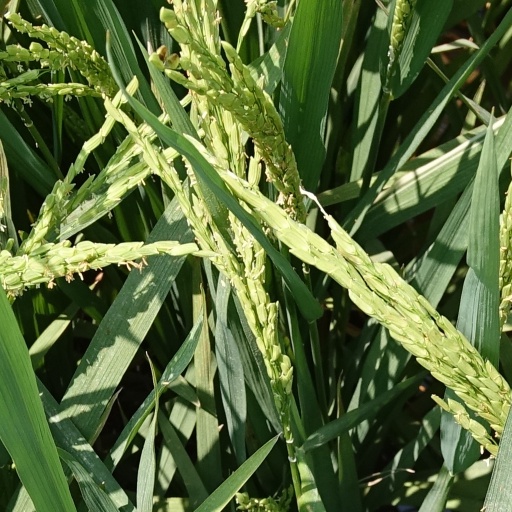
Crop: rice